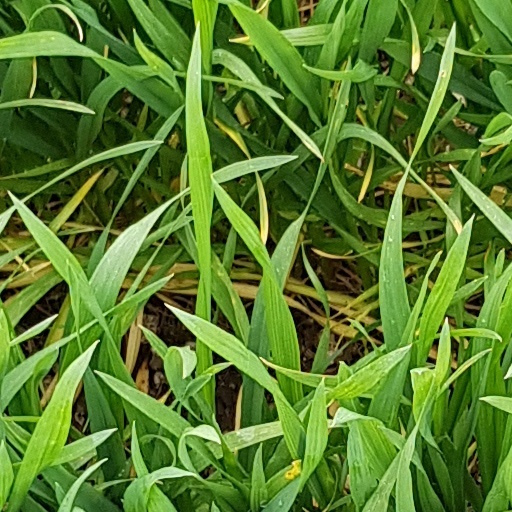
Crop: wheat